Bay station

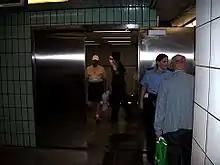
Cumberland exit from Lower Bay station on the Upper Bay platform, May 26, 2007

Much of the infrastructure for interlining is still present on the system, and most older stations still have signs informing passengers of each train's next destination, although they no longer change. While St. George and Bloor–Yonge stations remained operating upper and lower platforms for the two crossing subway lines, Bay station would be served by only the Bloor–Danforth line.